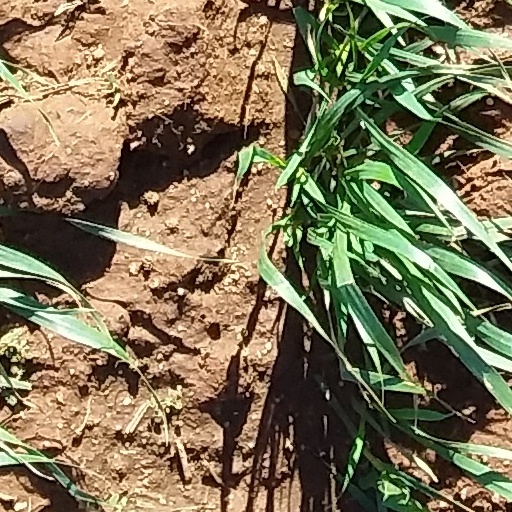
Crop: wheat